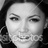
Emotion: neutral